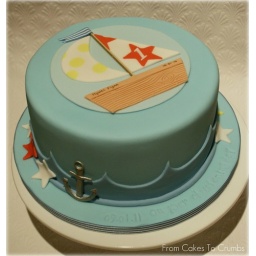
8&amp;quot; carrot cake with white chocolate and cinnamon ganache.Inspired by many great nautical themed cakes here on Flickr.